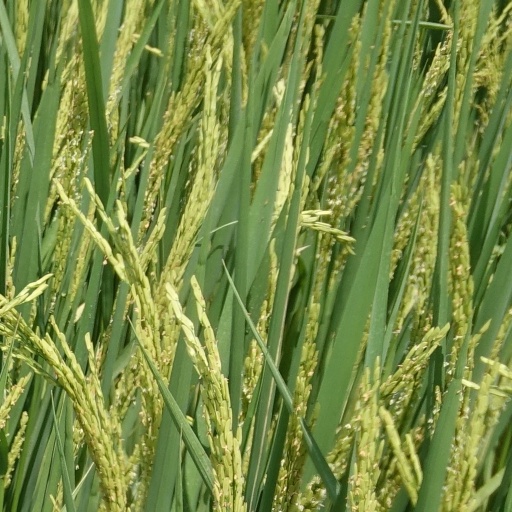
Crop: rice